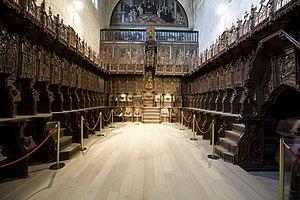
Le Monastère Santa Maria la Real de Nájera est situé sur la commune de Nájera, dans la communauté autonome de la Rioja en Espagne.